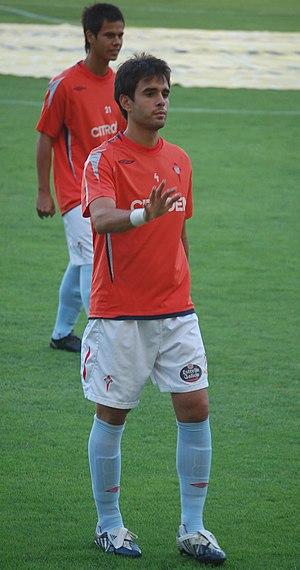
Borja Oubiña Meléndez est un footballeur espagnol, né le 17 mai 1982 à Vigo en Espagne. Il évoluait comme milieu défensif.